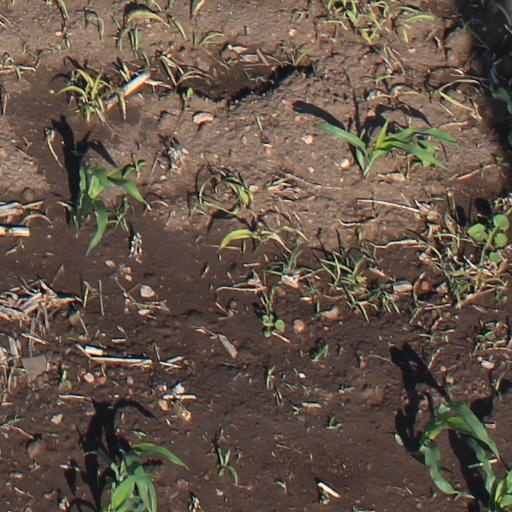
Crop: maize; corn